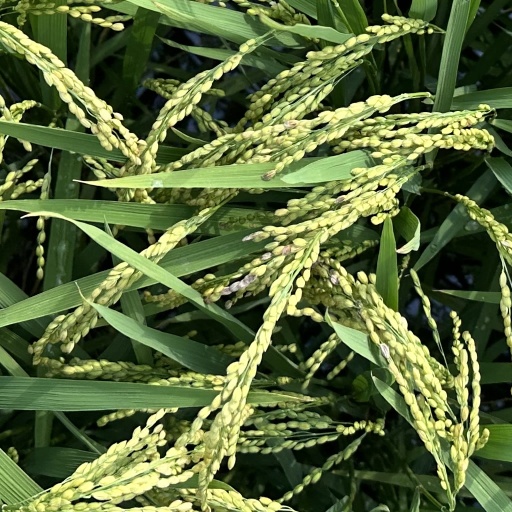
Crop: rice